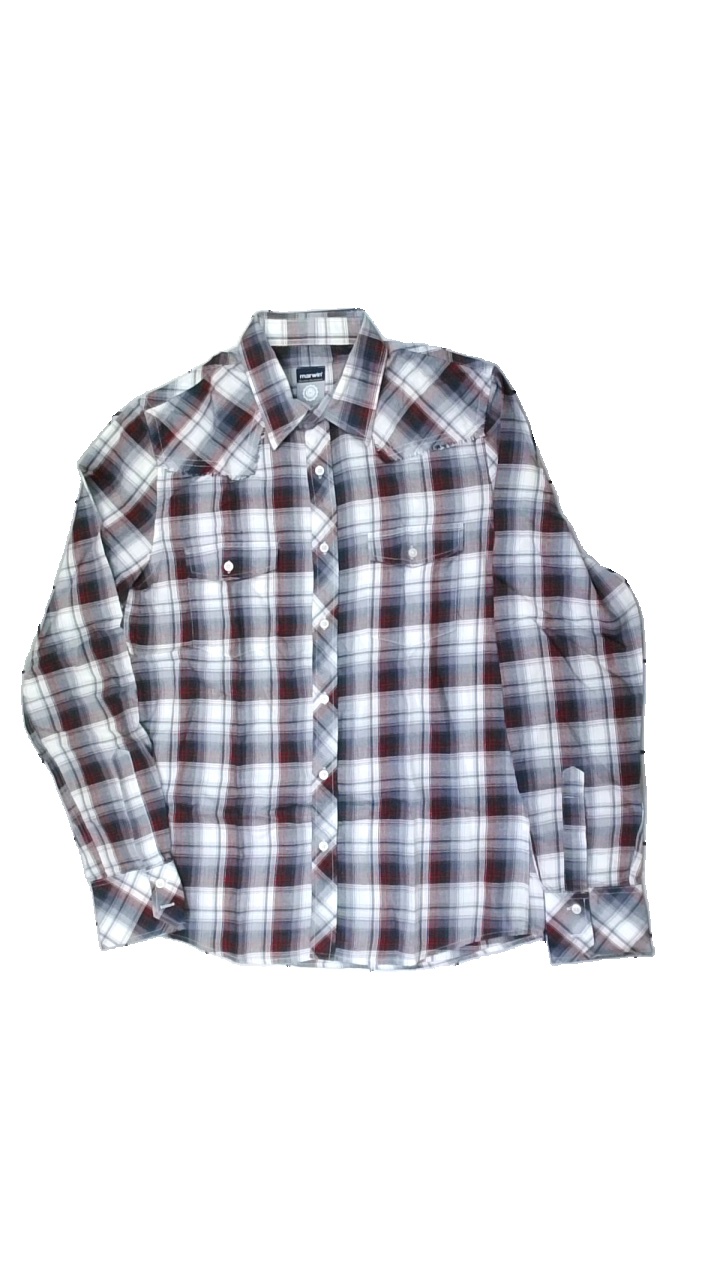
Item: Shirt (Men)
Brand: Marwin
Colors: White, Red, Blue
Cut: Regular
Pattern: Other
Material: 100% cotton
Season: All
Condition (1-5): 2
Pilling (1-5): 3
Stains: Major
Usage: Export
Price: <50